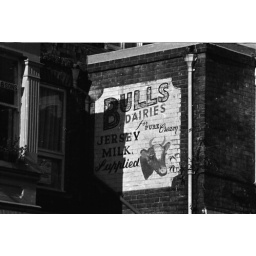
This was (and I think it's still there) a famous street sign in Cambridge! Photographed in the mid 1980s